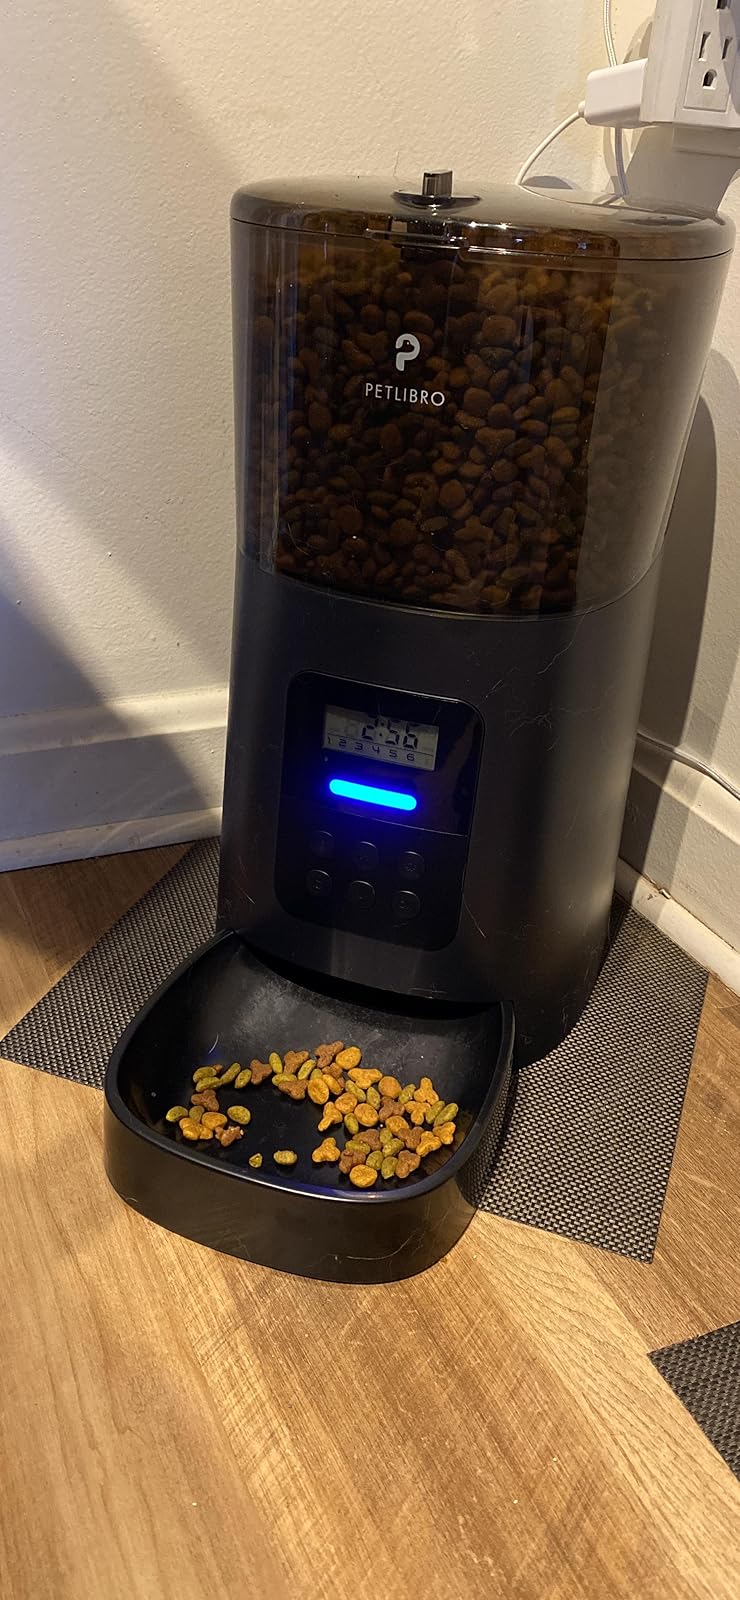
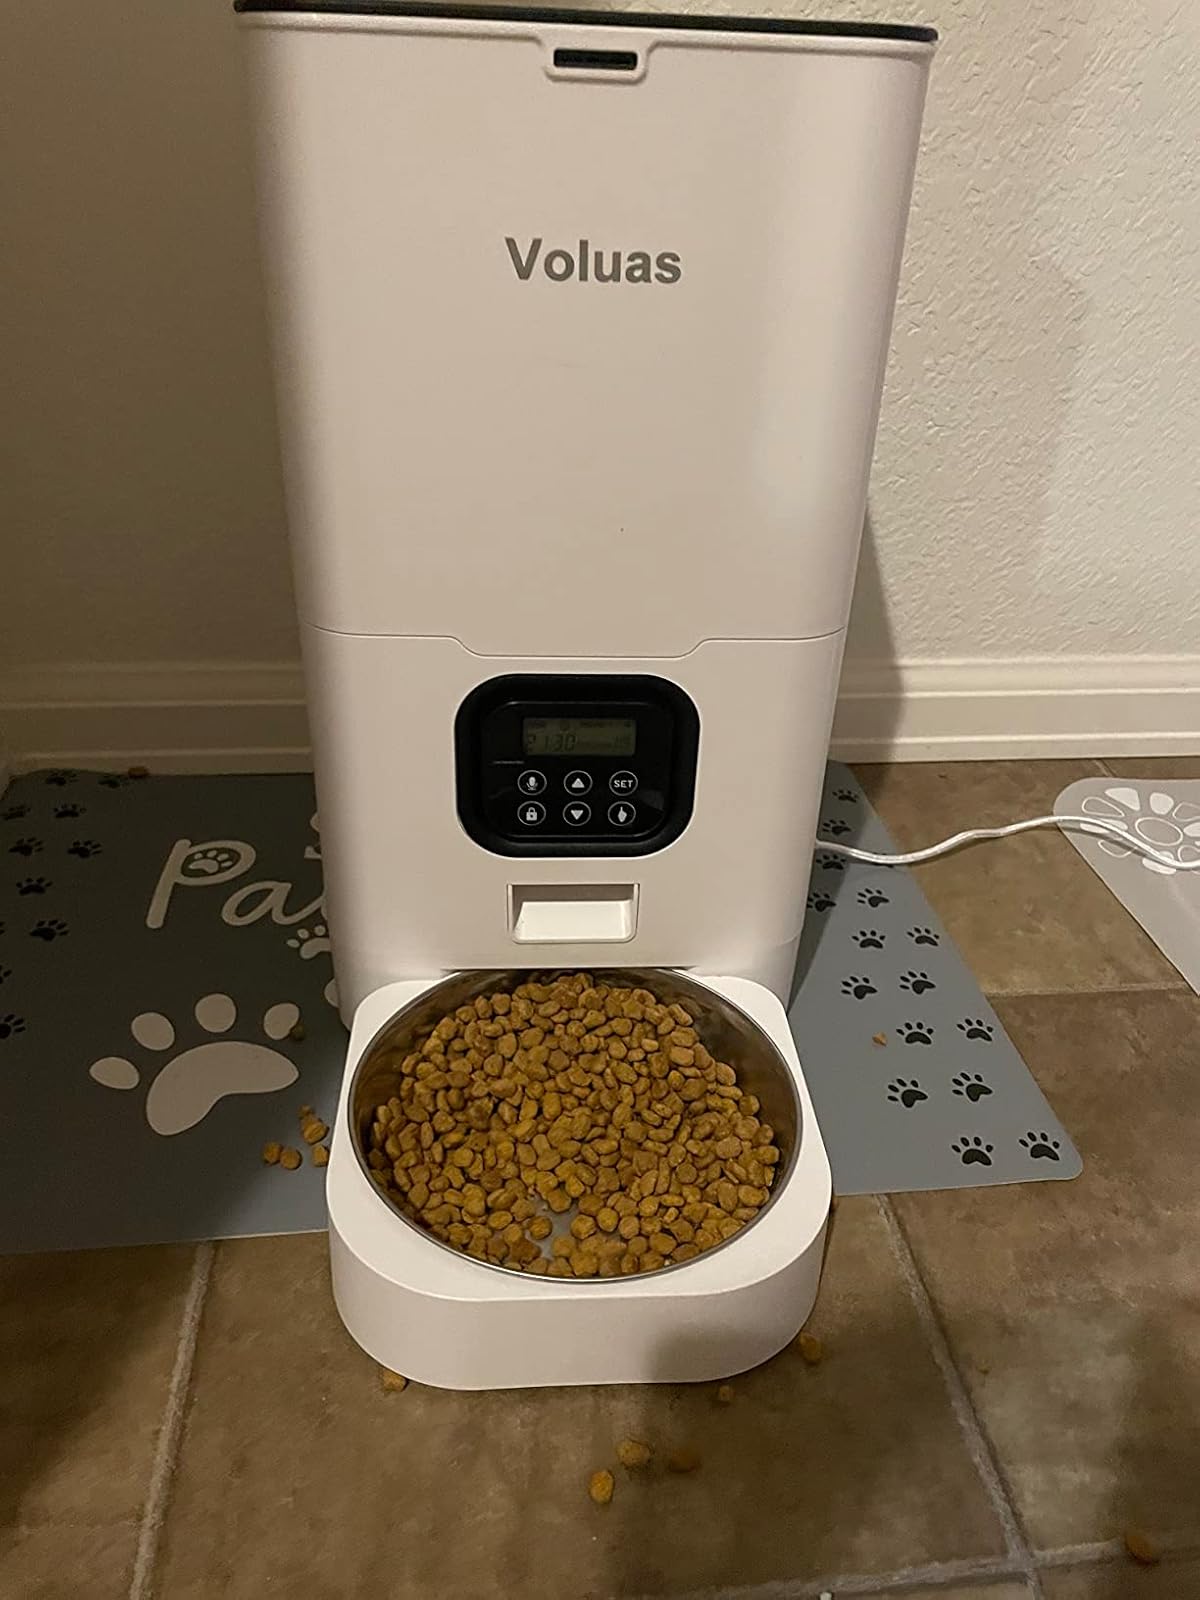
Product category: items_feeder
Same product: no